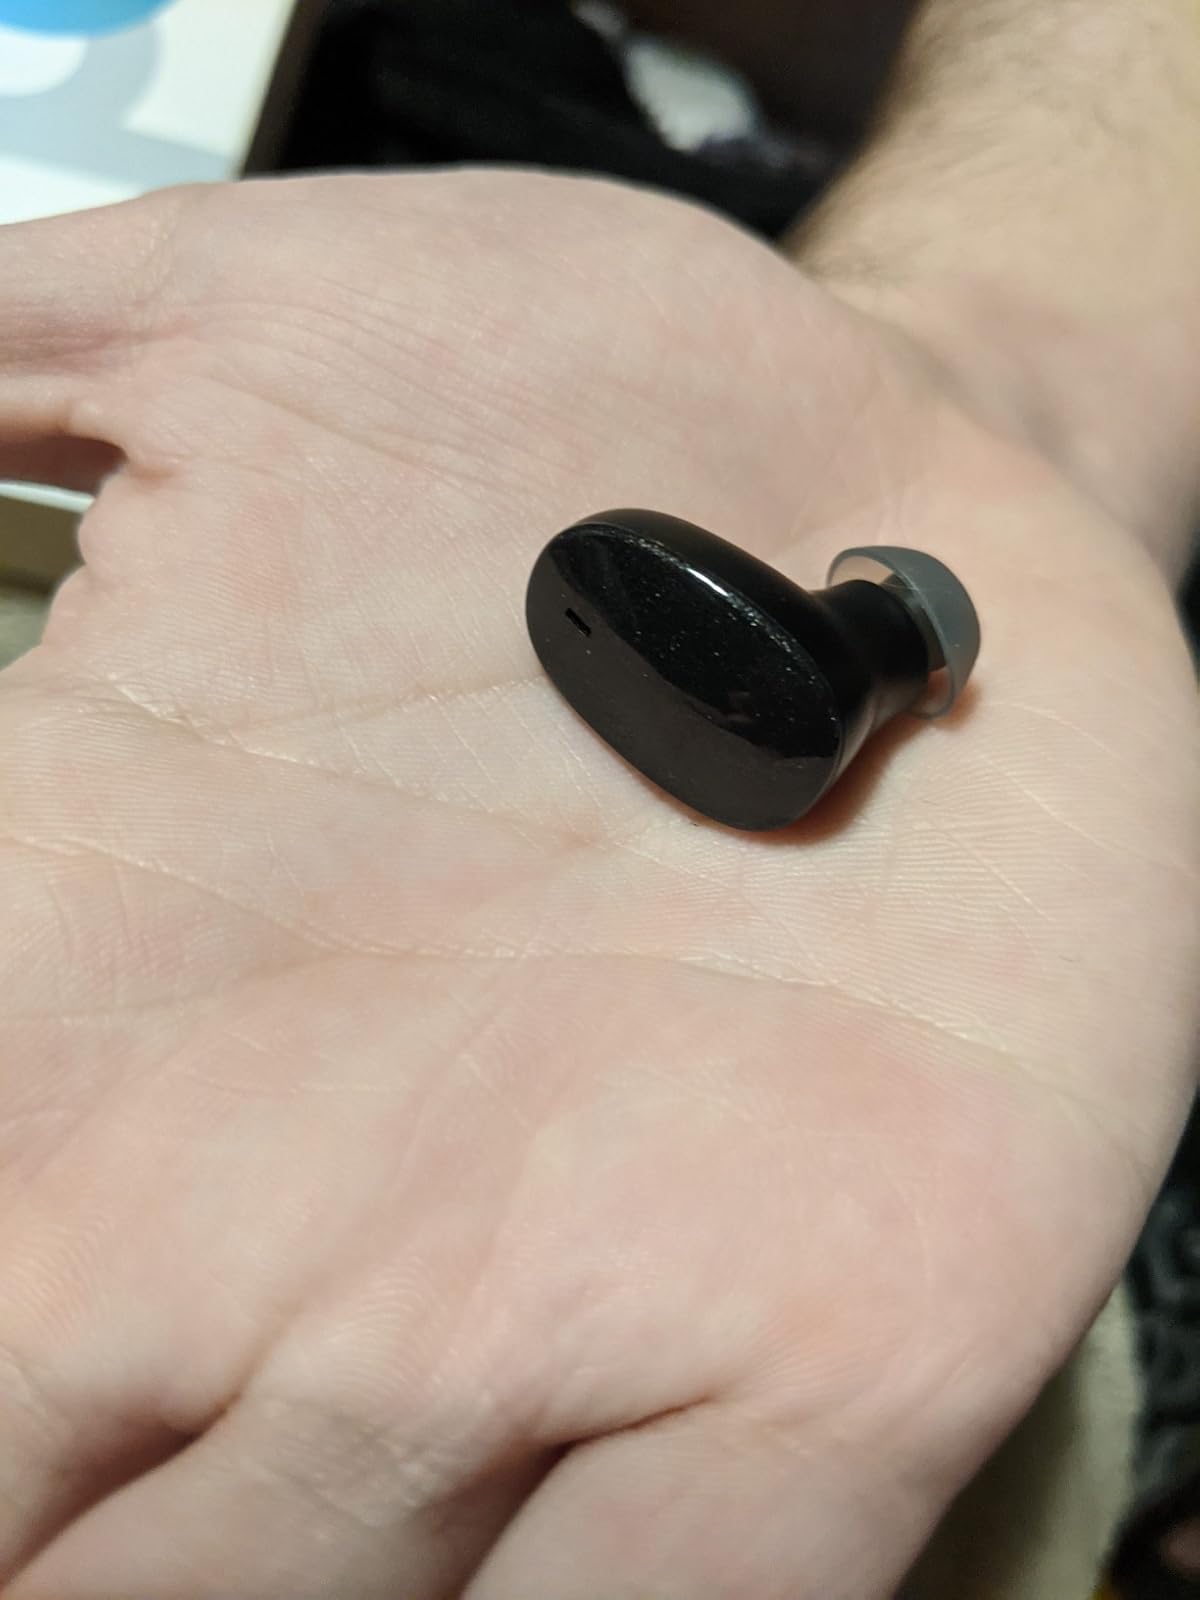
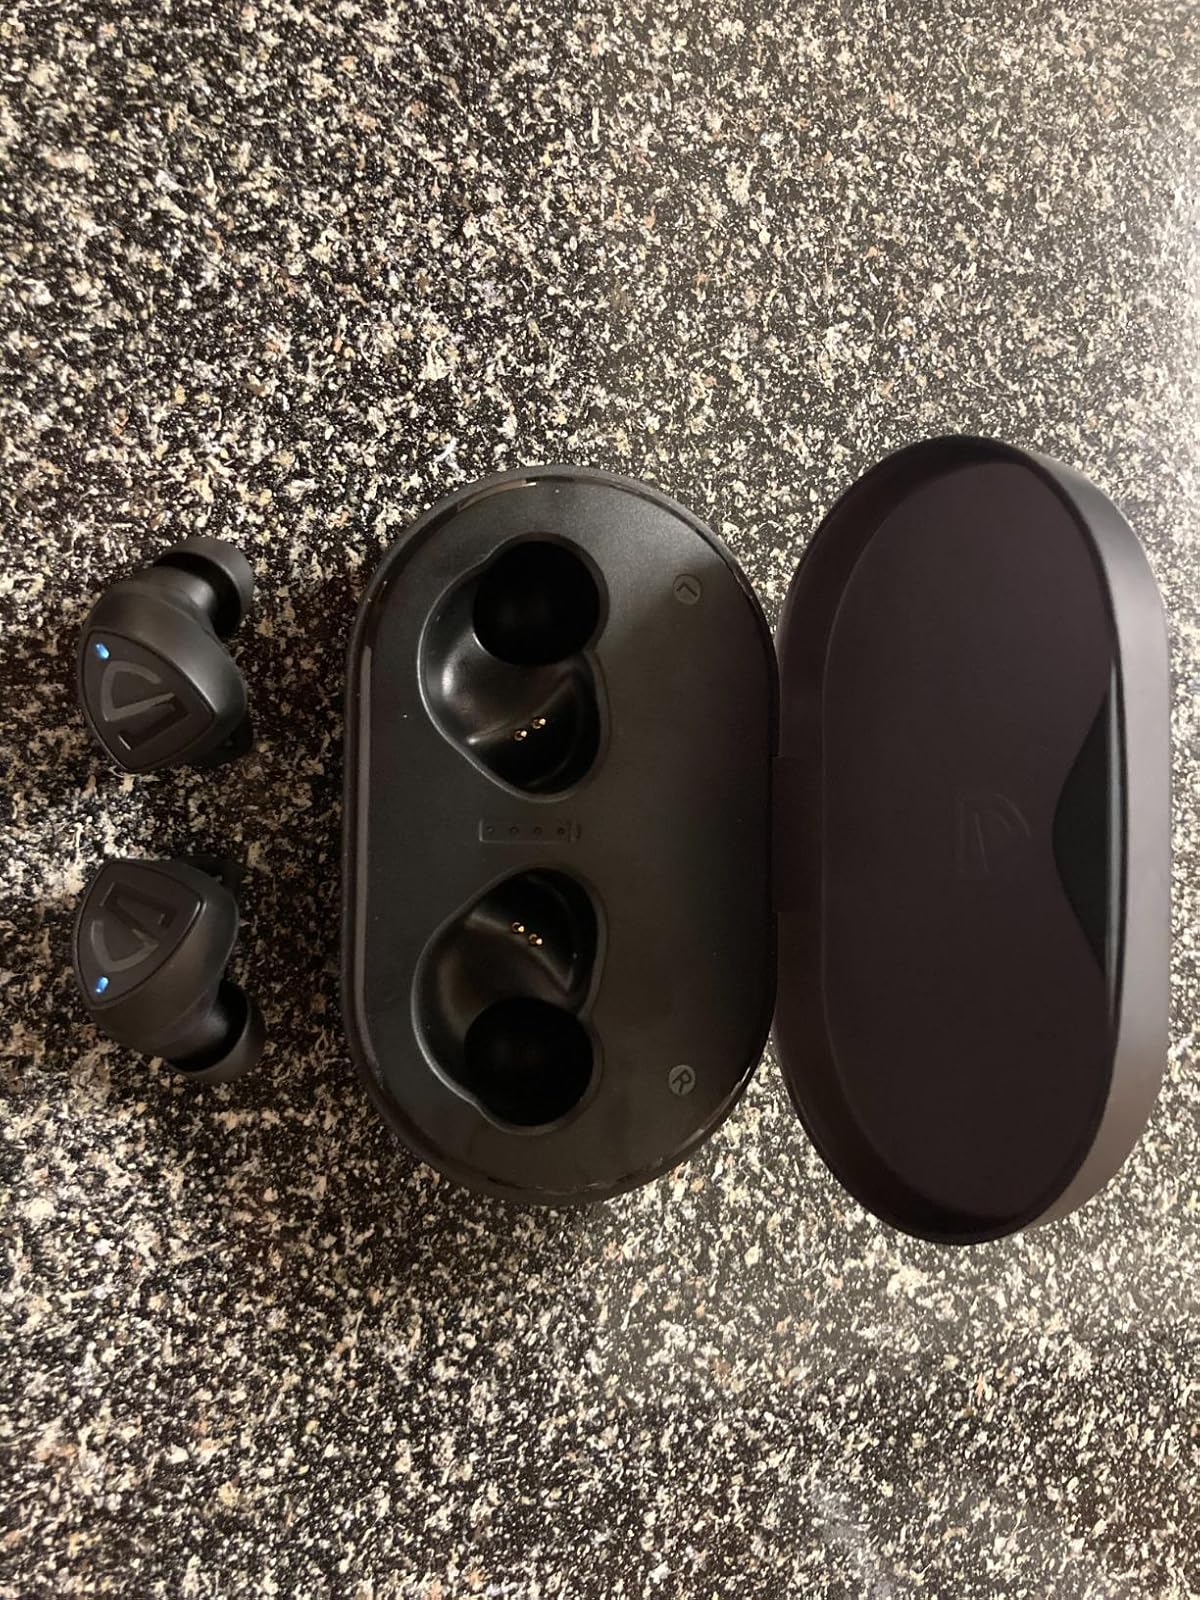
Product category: earbuds
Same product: no